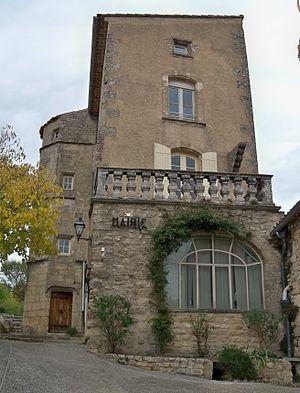
Mairie de Viens, Vauclue, France
Viens est une commune française située dans le département de Vaucluse en région Provence-Alpes-Côte d'Azur.